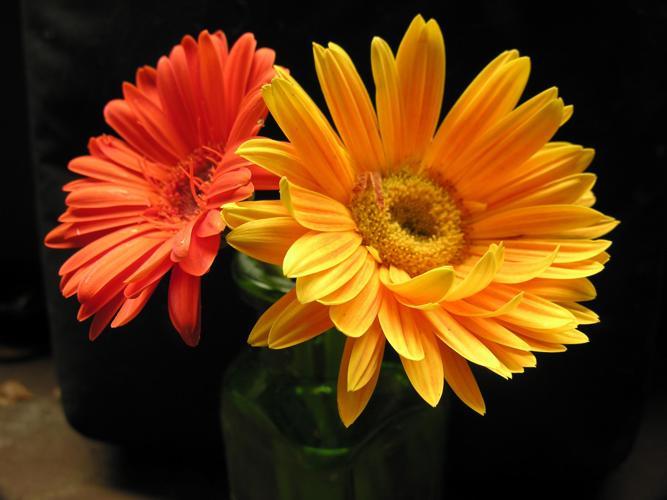
Label: barbeton daisy